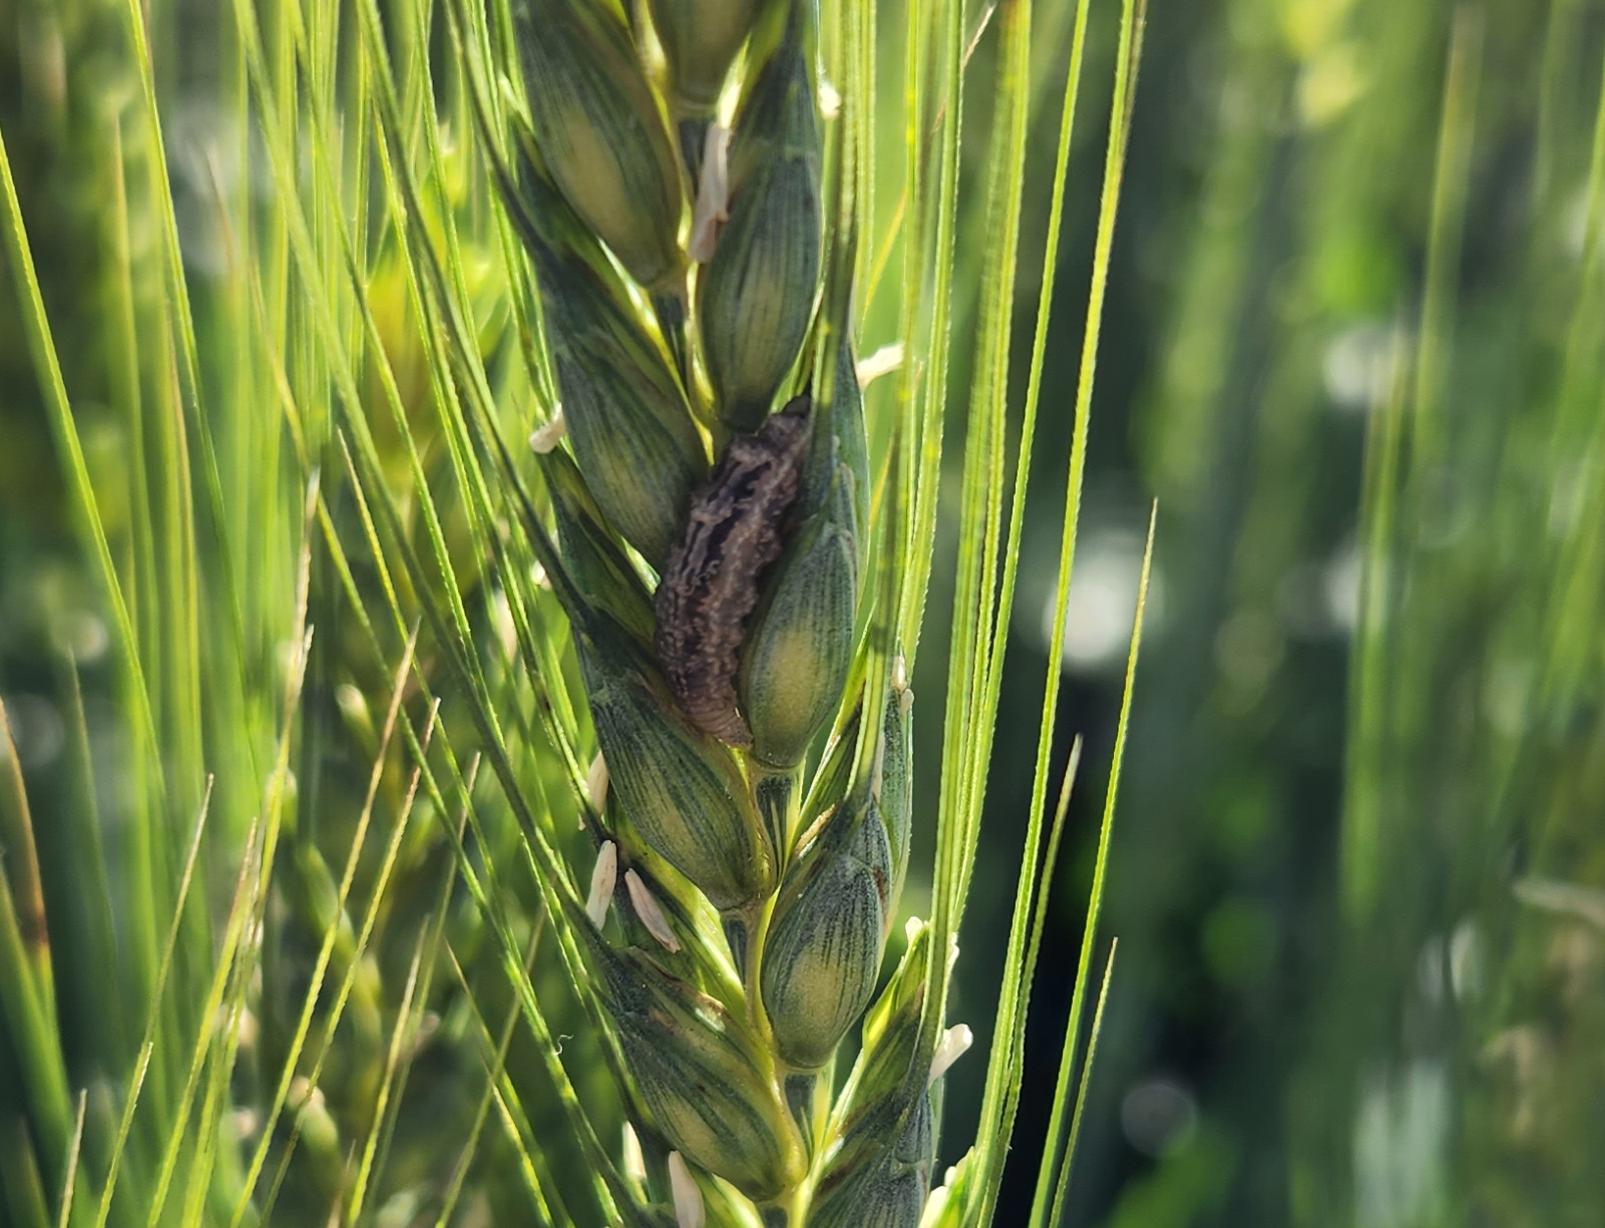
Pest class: predators